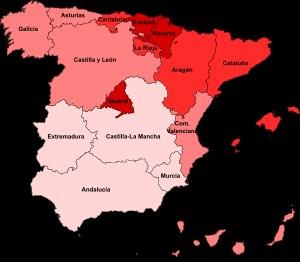
L’économie de l'Espagne est la cinquième économie de l’Union européenne et la douzième puissance économique mondiale. L’économie de ce pays a été marquée au cours des années 2000 par une croissance économique très forte, liée en partie à un boom de la construction dans l'immobilier, dont l'arrêt brutal en 2008 a ébranlé l'ensemble du pays. Madrid, la capitale est une des villes les plus importantes en Europe. Pendant de nombreuses années, la ville resta une ville administrative, centralisant les activités de l'État. L'industrialisation est arrivée de façon massive après la guerre civile. Elle a été concentrée dans les domaines de mécanique de précision, électronique, pharmaceutique, etc. Le centralisme étatique favorisa la croissance économique de la ville. De nombreuses entreprises y installèrent leur siège national pendant cette période.